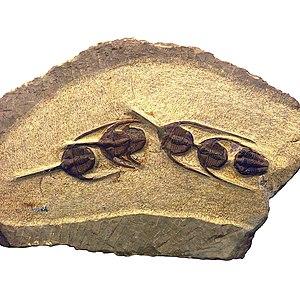
Ampyx est un genre éteint de trilobites asaphides, de la famille des Raphiophoridae. Le genre a connu une vaste répartition géographique au cours de l'Ordovicien et du Silurien, soit il y a environ entre 485,4 et 419,2 millions d'années.